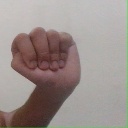
अक्षर: ठ